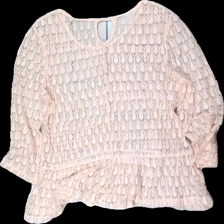
View: back
Type: Blouse
Category: Ladies
Brand: Missing
Colors: Pink
Material: 70% cotton, 30% nylon
Pattern: Embroidered
Cut: C-collar
Season: Summer
Damage: slightly askew
Price range: 50-100
Recommended usage: Reuse